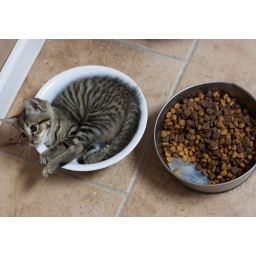
Coiled up like a snake in the dog's water bowl waiting for him to come get a drink.